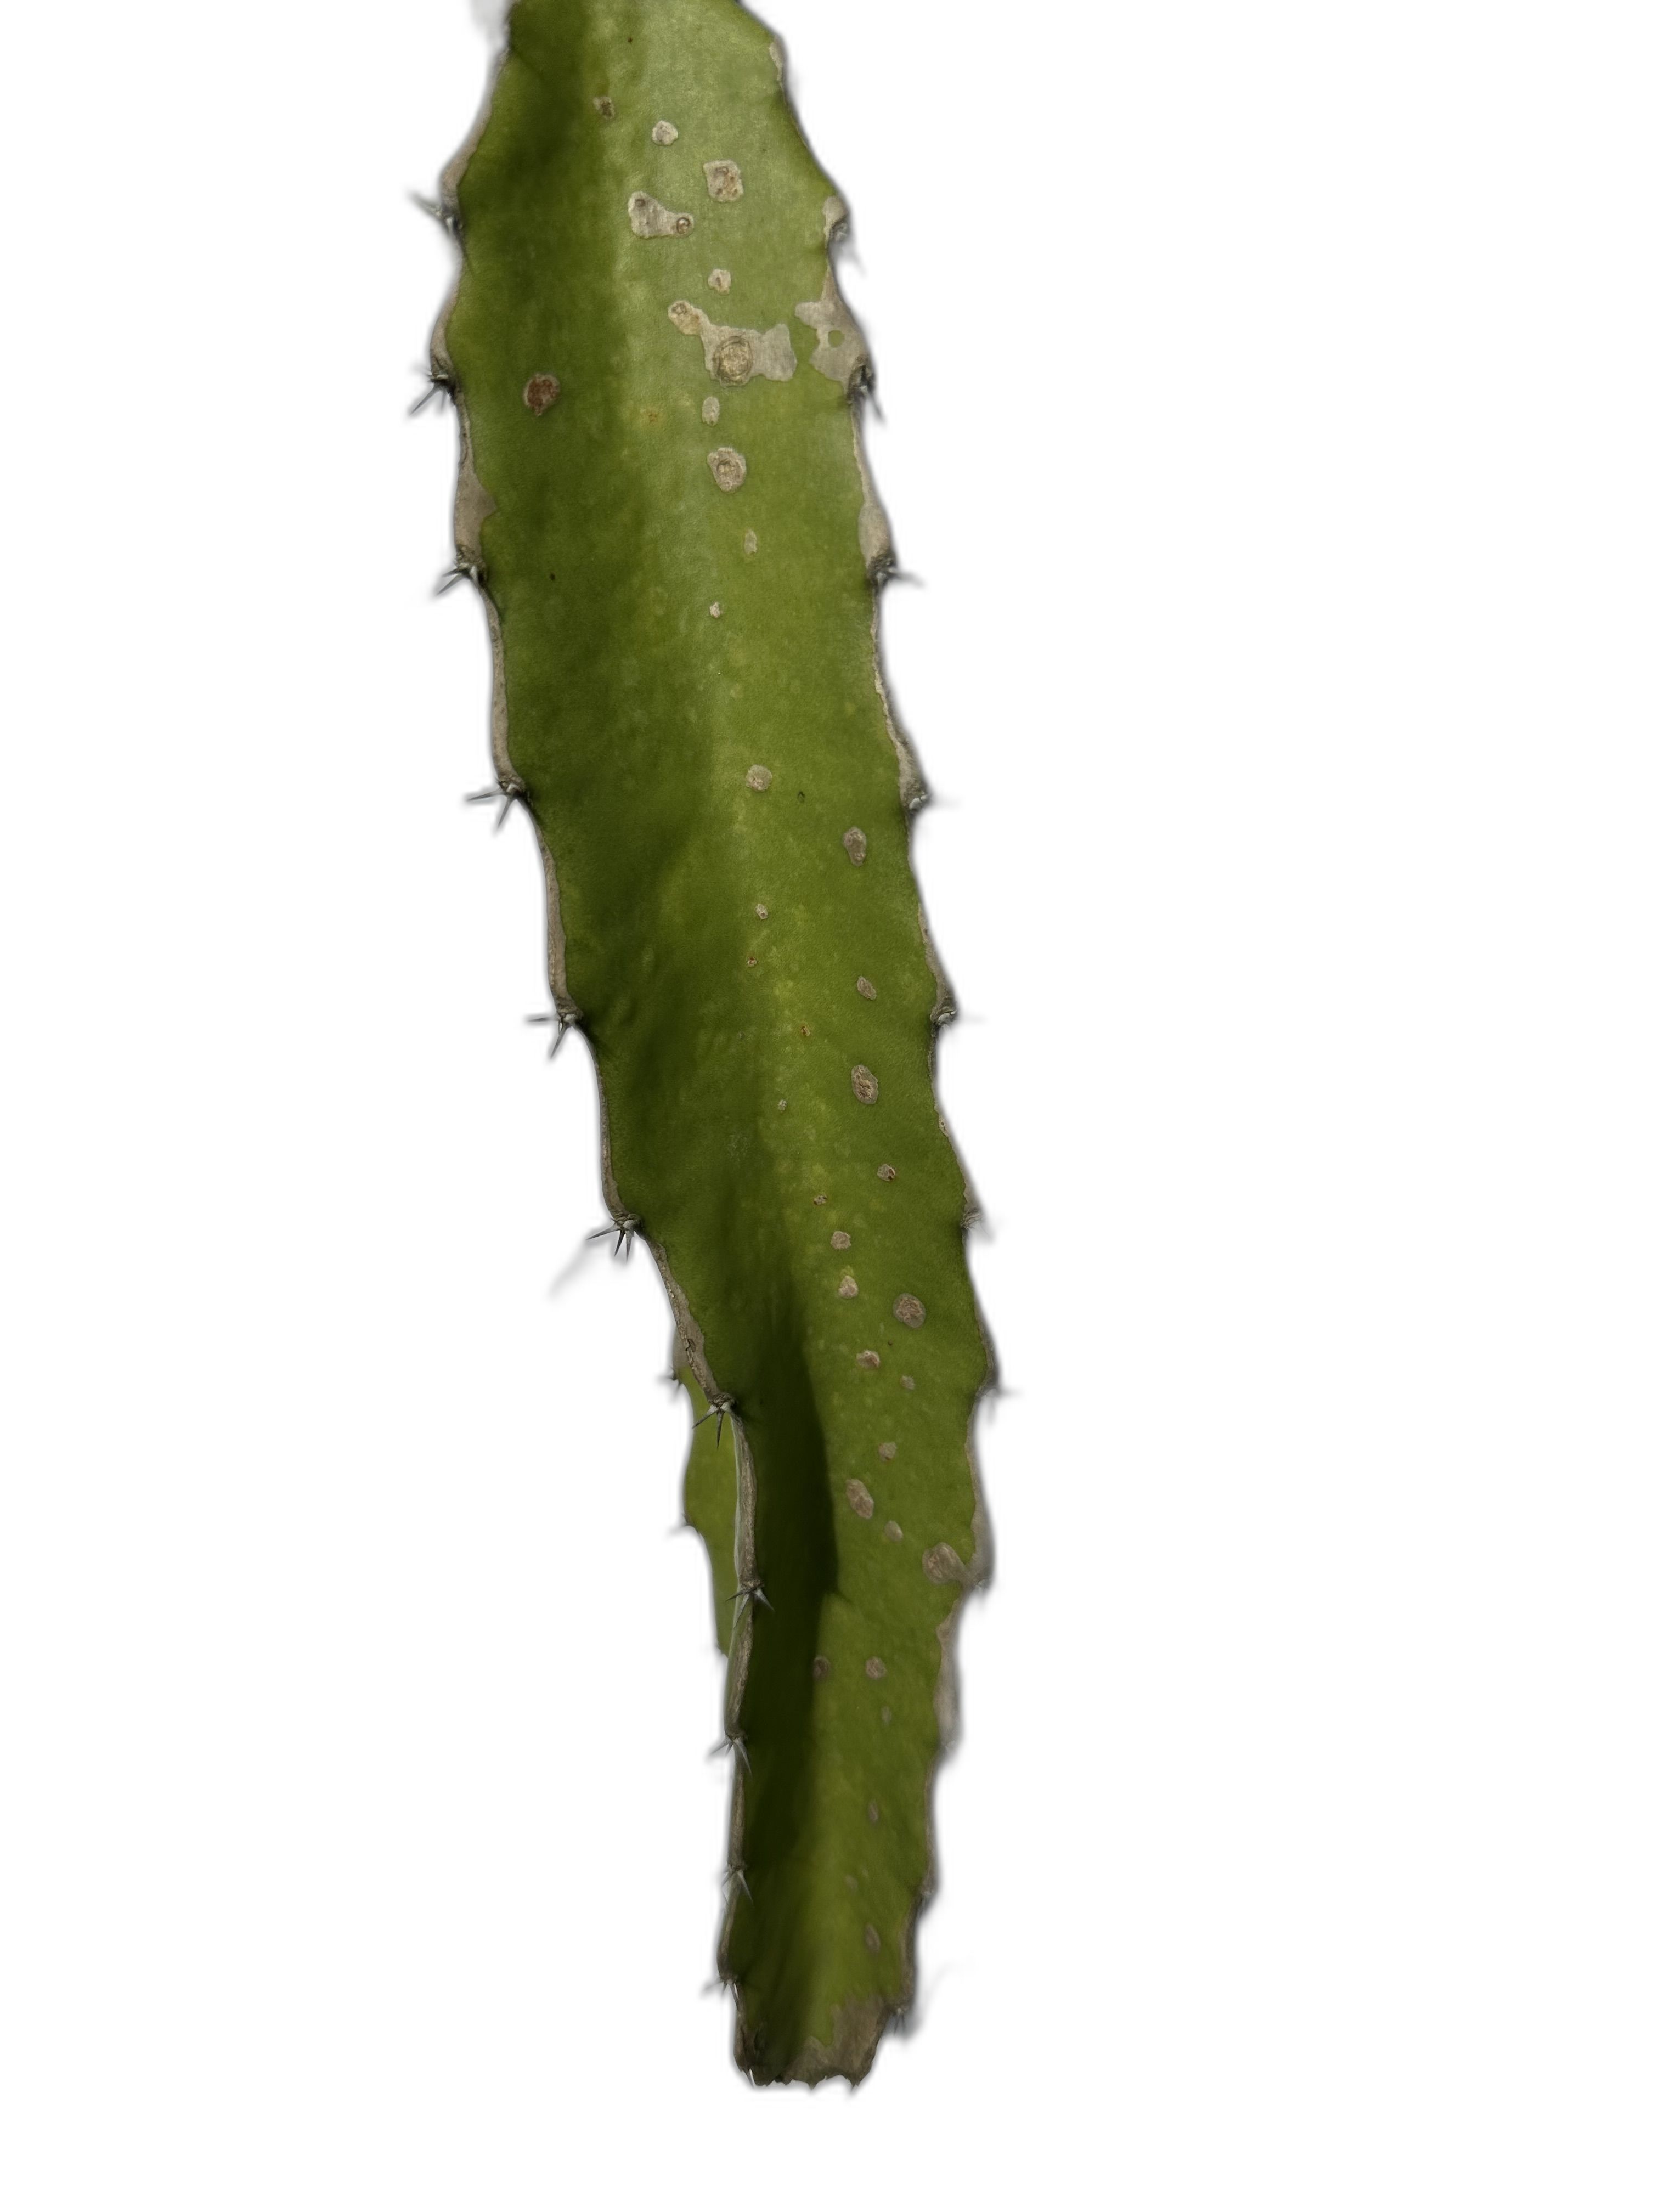
Label: Good leaf